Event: Nepal Earthquake
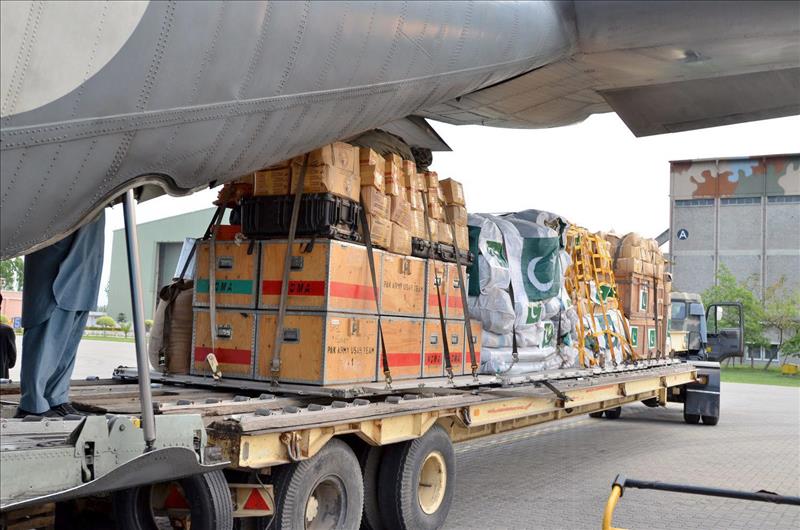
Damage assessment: no_damage